Guadalupe River (California)

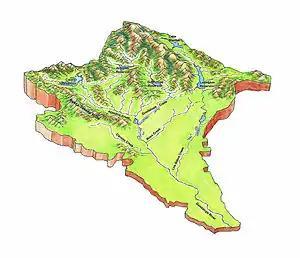
Tributary creeks of the Guadalupe watershed 3D Topo Map

Historically, the Guadalupe River flowed into Guadalupe Slough, west of its current drainage into Alviso Slough. To make it easier to get sailboats up the Guadalupe River to the port of Alviso, the river was redirected into the straighter Alviso Slough by the 1870s. Alviso Slough, also known as "Steamboat Slough" historically, was relatively straight, while Guadalupe Slough meandered extensively through the marshes. Alviso Slough was historically not fed by any upland streams, but simply carried tidewater in and out of the extensive salt marshes.